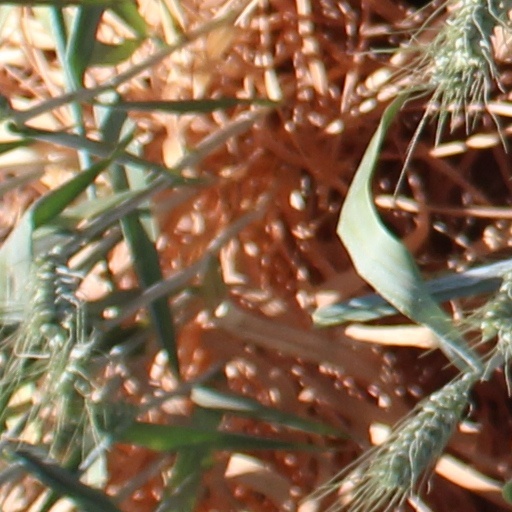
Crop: wheat